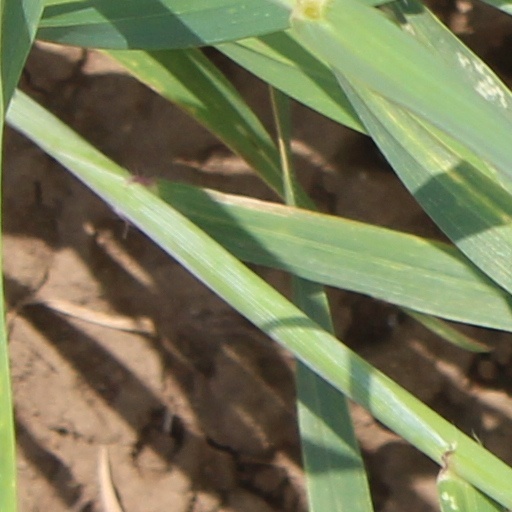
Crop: wheat